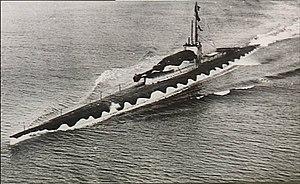
La classe M est une petite classe de sous-marins de la Royal Navy propulsée par un moteur Diesel, conçue et construite à la fin de la Première Guerre mondiale.